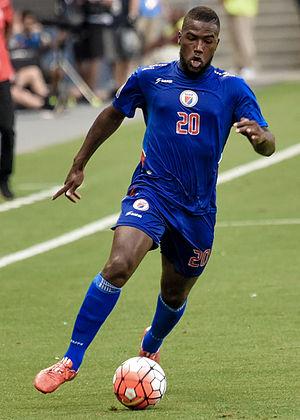
Duckens Moïse Nazon, surnommé The Duck, né le 7 avril 1994 à Châtenay-Malabry, est un footballeur international haïtien. Il évolue au poste d'attaquant au Saint-Trond VV.